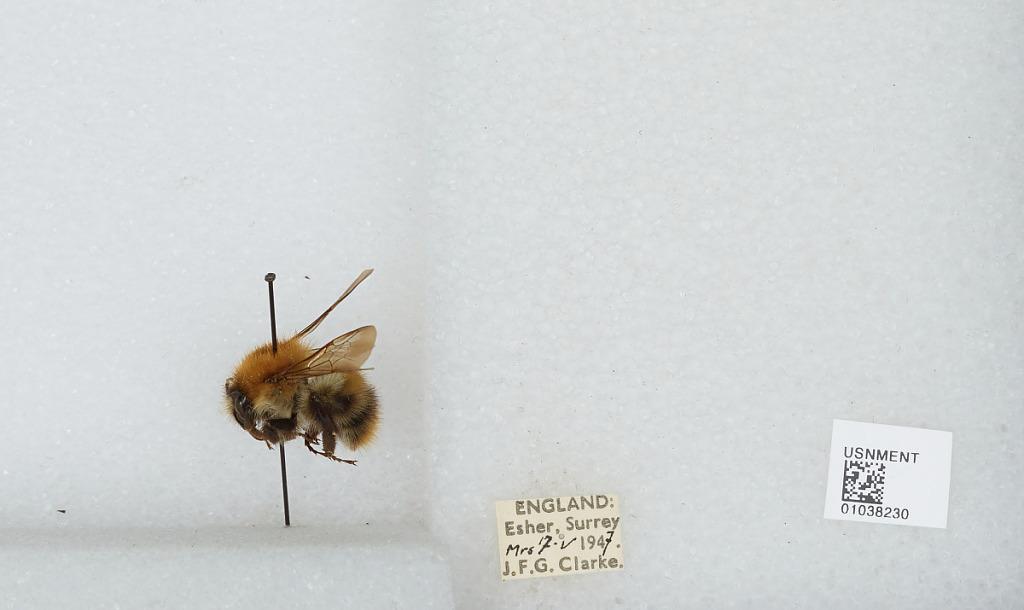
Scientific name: Bombus (Thoracobombus) pascuorum (Scopoli)
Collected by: J. Clarke
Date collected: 1947-5-7
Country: United Kingdom
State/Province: England
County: Surrey
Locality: Esher
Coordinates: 51.3691, -0.365